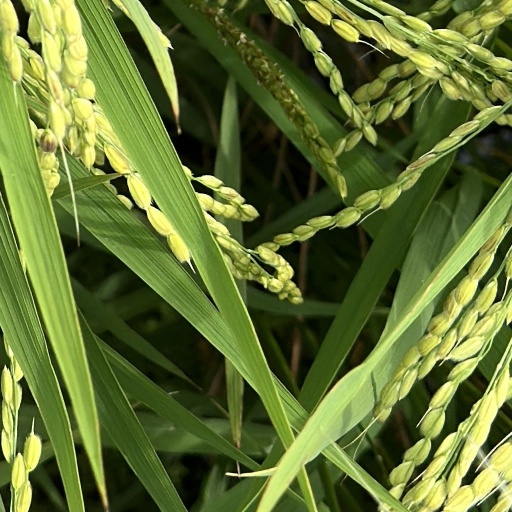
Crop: rice